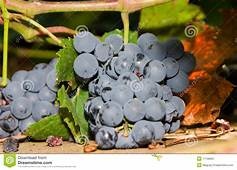
Label: grape